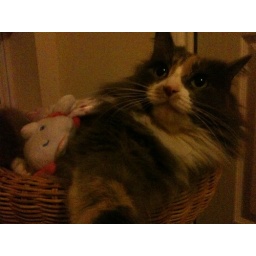
iFLiCKR : GSXR in IKEA basket bed